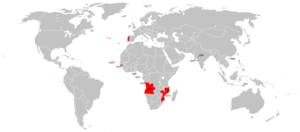
La Première République portugaise est le régime politique en vigueur au Portugal entre la fin de la monarchie constitutionnelle marquée par la révolution du 5 octobre 1910 et le 28 mai 1926.
L’Estado Novo qualifie le régime corporatiste autoritaire de la Deuxième République portugaise de 1933 à 1974. La figure centrale de ce régime est António de Oliveira Salazar. La révolution des Œillets, le 25 avril 1974, met fin à 48 ans de « militaro-salazarisme ».
La Dictature nationale est le nom donné au régime portugais issu des élections au suffrage universel du président de la République Óscar Carmona en 1928. Il va durer jusqu'en 1933, lorsque sera ratifiée une nouvelle constitution, qui donnera naissance à l'Estado Novo. Elle est précédée de la période dite de Dictature militaire.